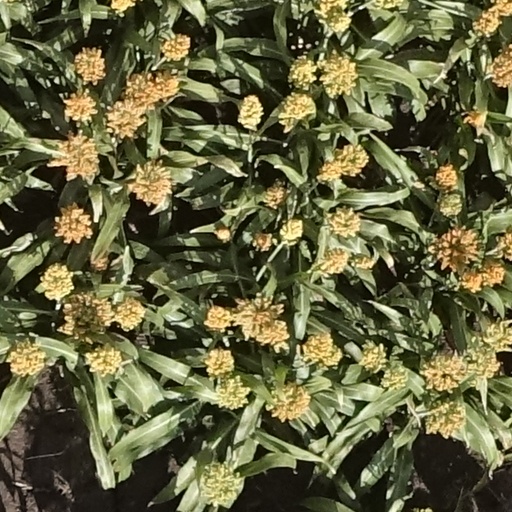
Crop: sorghum